Flora of the Sierra Nevada alpine zone

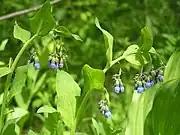
Streamside bluebells ("Mertensia ciliata")

The borage family (Boraginaceae) has the genus "Oreocarya", with plants similar in appearance such as low cryptantha ("O. humilis"), a relatively small, hairy perrential with dense, leafy stems from a woody base found up to . Sierra forget-me-not ("O. nubigena") is found at even higher elevations, to , and is adapted to rigors of dry winds by being covered with long, stiff, bristly hairs. Timberline phacelia ("Phacelia hastata") grows to . Streamside bluebells ("Mertensia ciliata") grow in shaded, moist areas to .